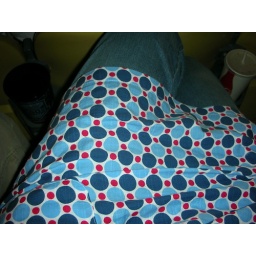
An H&amp;amp;M dress over jeans. Notice the Dodger blue dots!